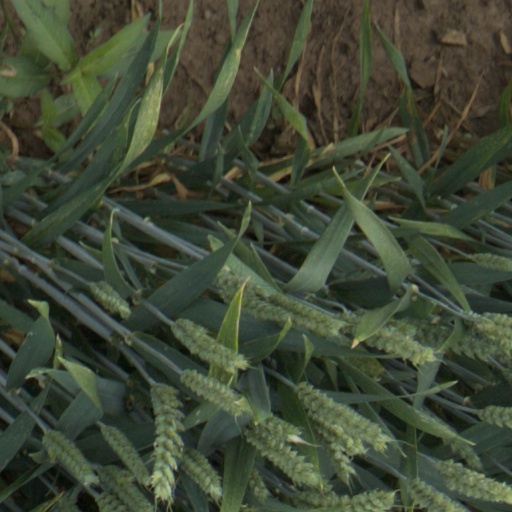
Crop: wheat